Gare Saint-Lazare (Monet series)

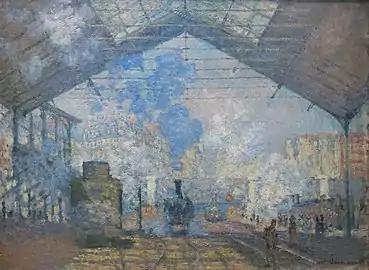
"La Gare Saint-Lazare"

Gare Saint-Lazare is a series of oil paintings by the French artist Claude Monet. The paintings depict the smoky interior of the eponymous railway station in varied atmospheric conditions and from various points of view. The series contains twelve paintings, all created in 1877 in Paris. This was Monet's first series of paintings concentrating on a single theme.